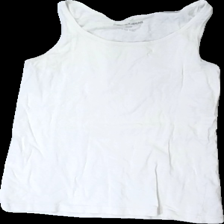
View: front
Type: Tank top
Category: Ladies
Brand: Kappahl
Colors: White
Material: 100% cotton
Cut: Regular, C-collar
Size: 146
Season: All
Damage: crooked seam
Damage location: bottom right
Price range: <50
Recommended usage: Export
Description: basic white tank-top
Comment: crooked seam